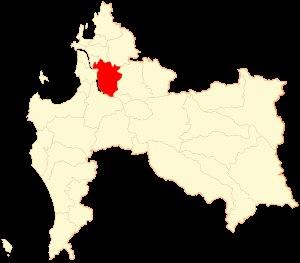
Hualqui est une ville et une commune du Chili faisant partie de la province de Concepción, elle-même rattachée à la région du Biobío.